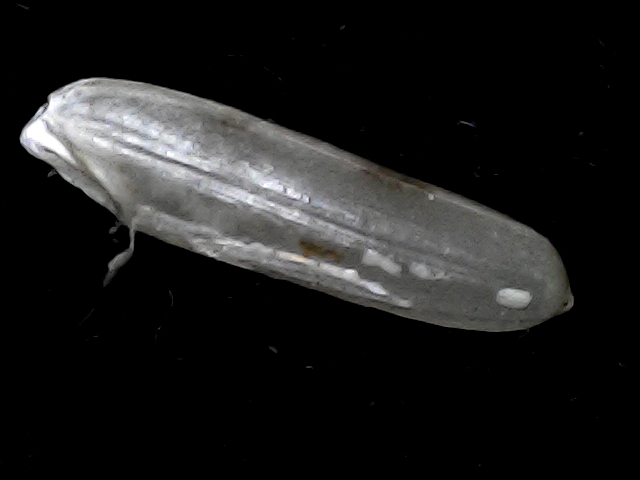
Rice variety: BD57